Rosa canina

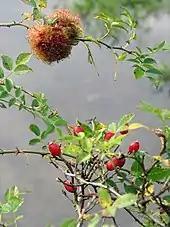
Rose bedeguar gall on a dog rose

The dog rose can be attacked by aphids, leafhoppers, glasshouse red spider mite, scale insects, caterpillars, rose leaf-rolling sawfly, and leaf-cutting bees.